Saturn S-Series

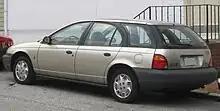
1996–1999 Saturn SW1

The second generation SL sedans and SW station wagons were made from 1996 to 1999. They both featured a completely redesigned exterior. The interior was mostly the same as on the first generation vehicles, while mechanically they went largely untouched. The redesigned second generation S-Series went on sale in 1995 for the 1996 model year.